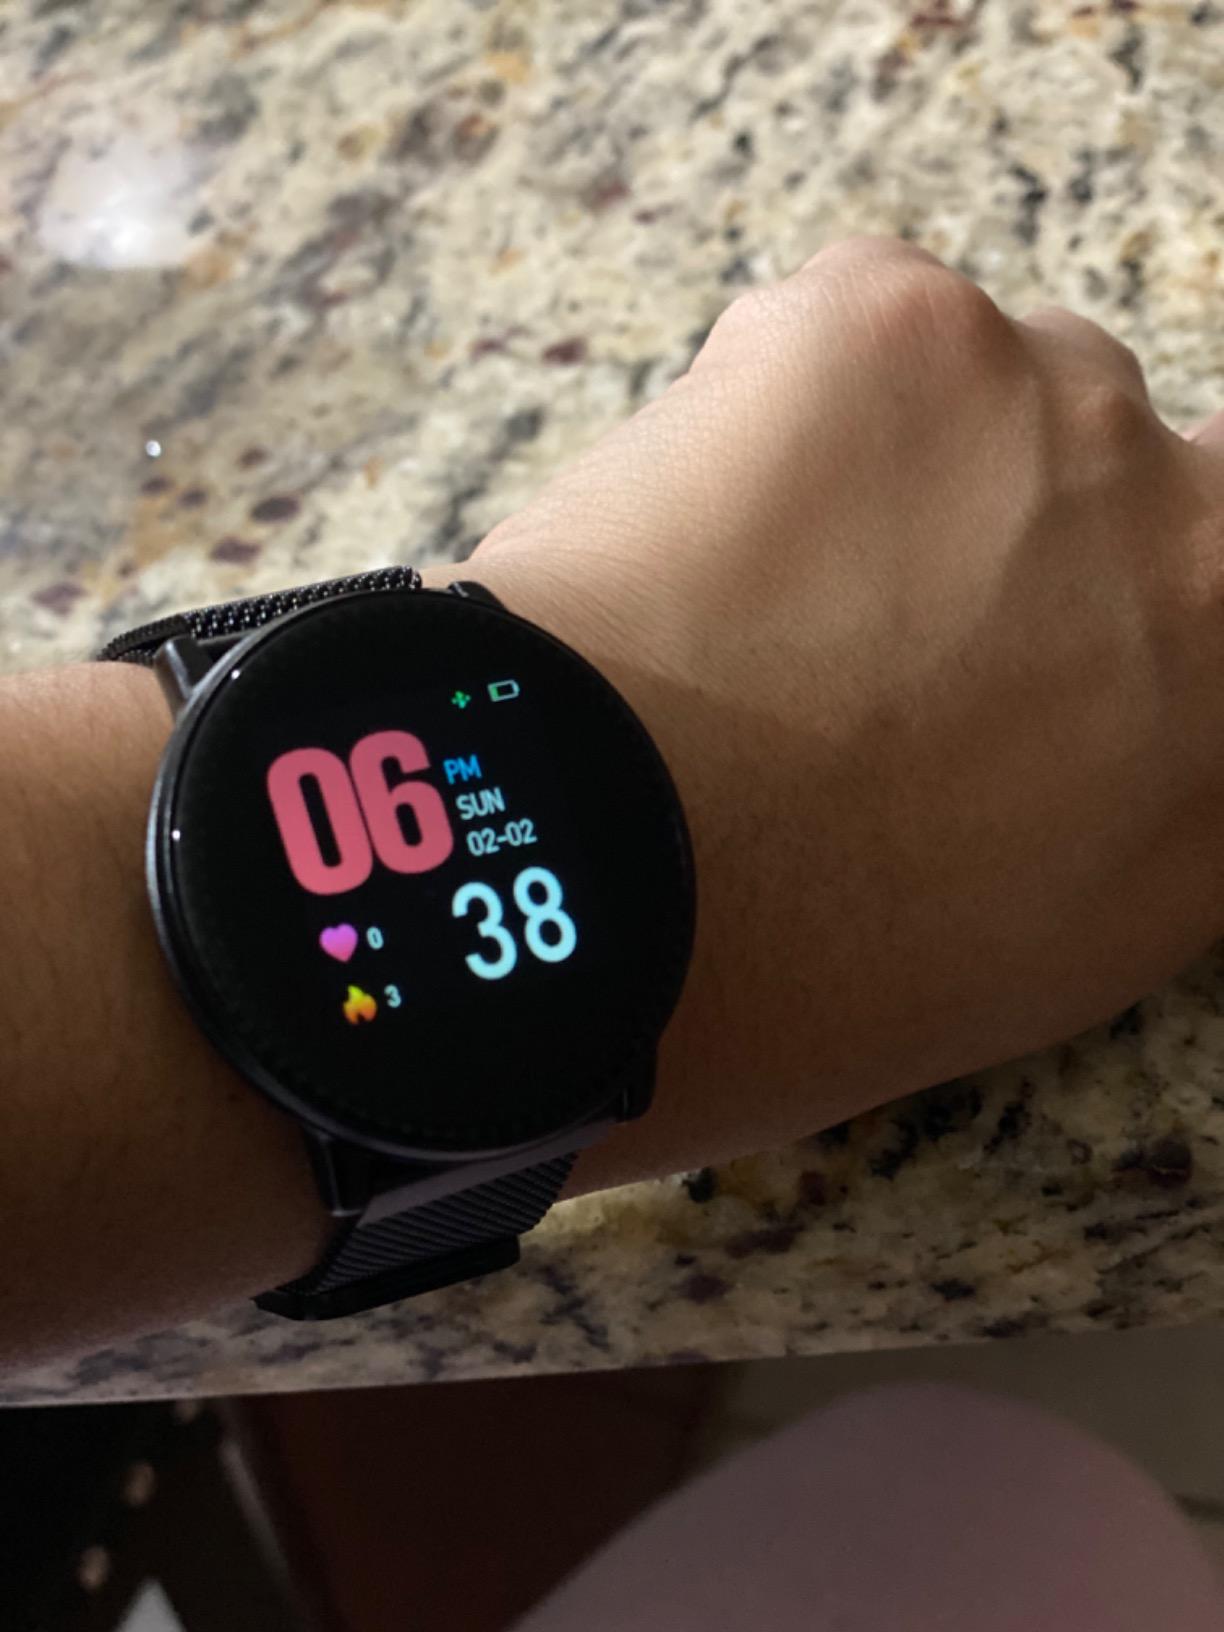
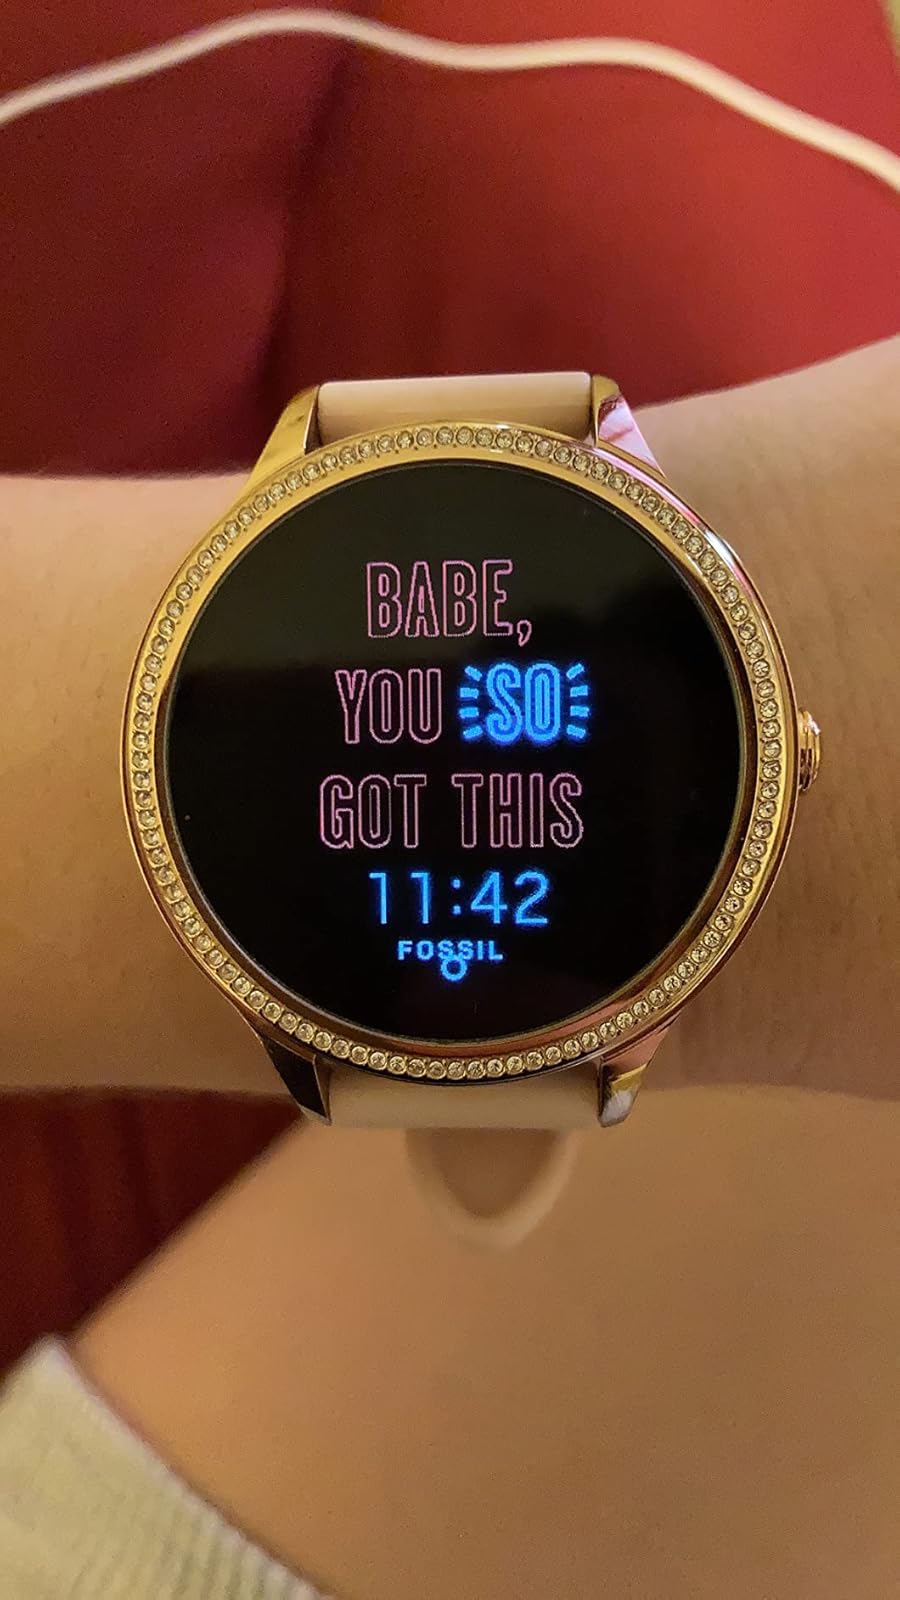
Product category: smartwatch
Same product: no